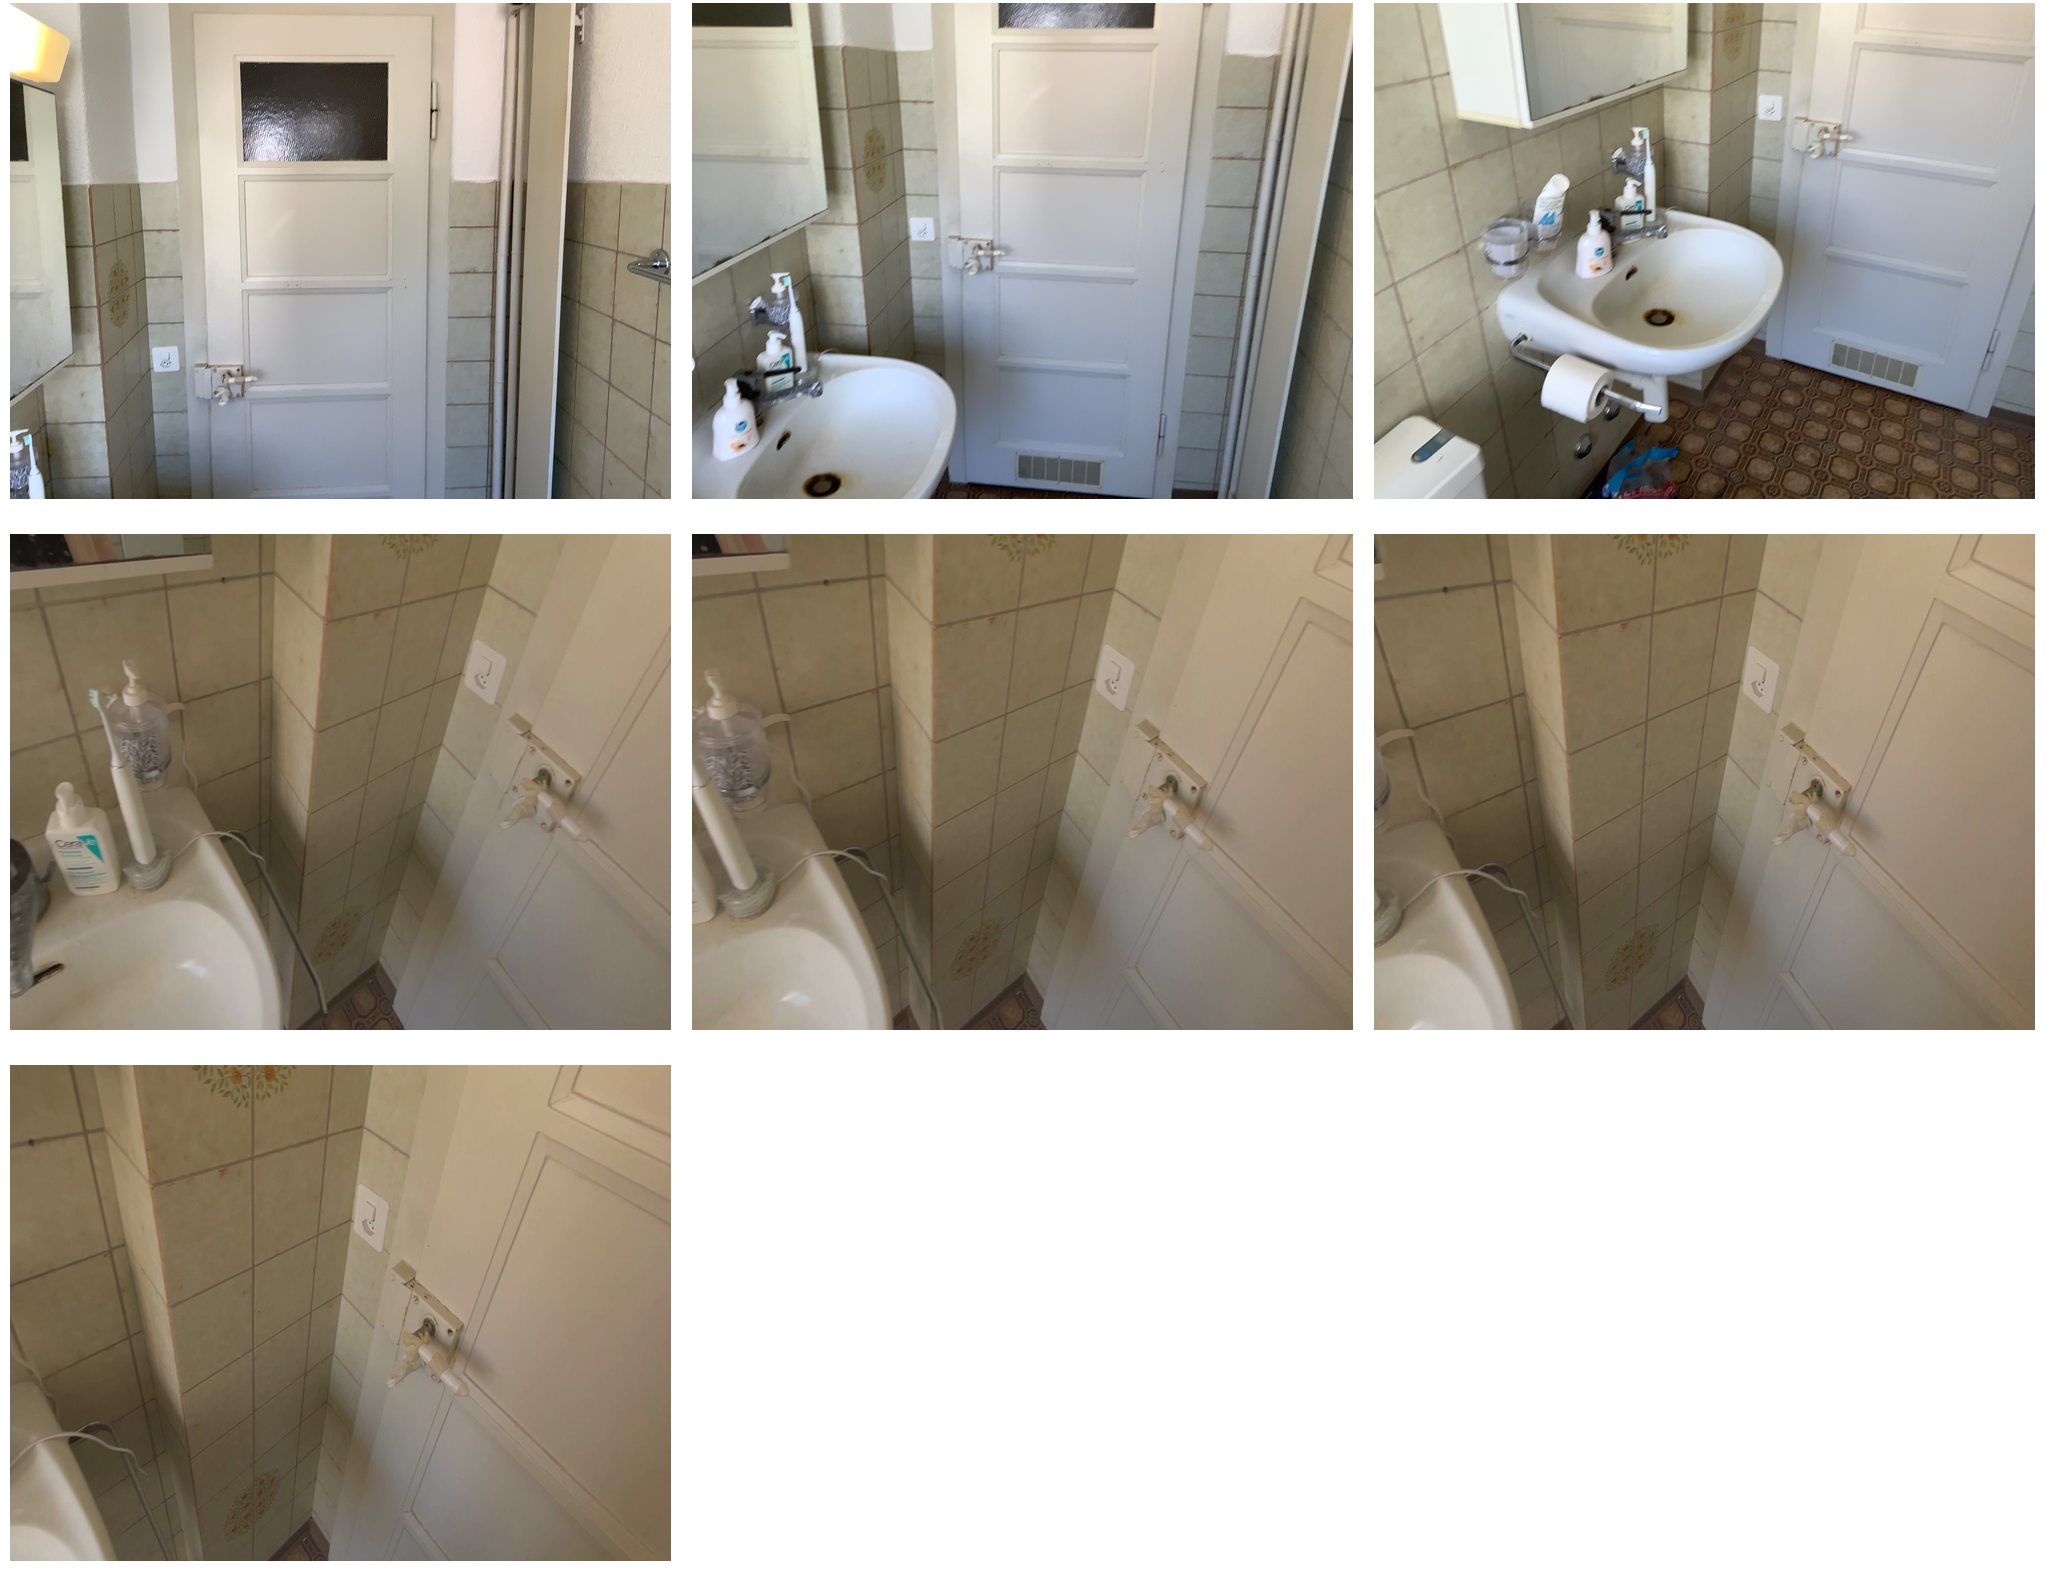Task instruction: Open the door.
Answer: {"task_instruction": "Open the door.", "nodes": ["handle", "door"], "edges": [{"functional_relationship": "openorclose", "object1": "handle", "object2": "door", "spatial_relations": ["behind", "close"], "is_touching": true}], "action_type": "rotate", "function_type": "open_close_control"}